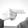
ASL letter: H